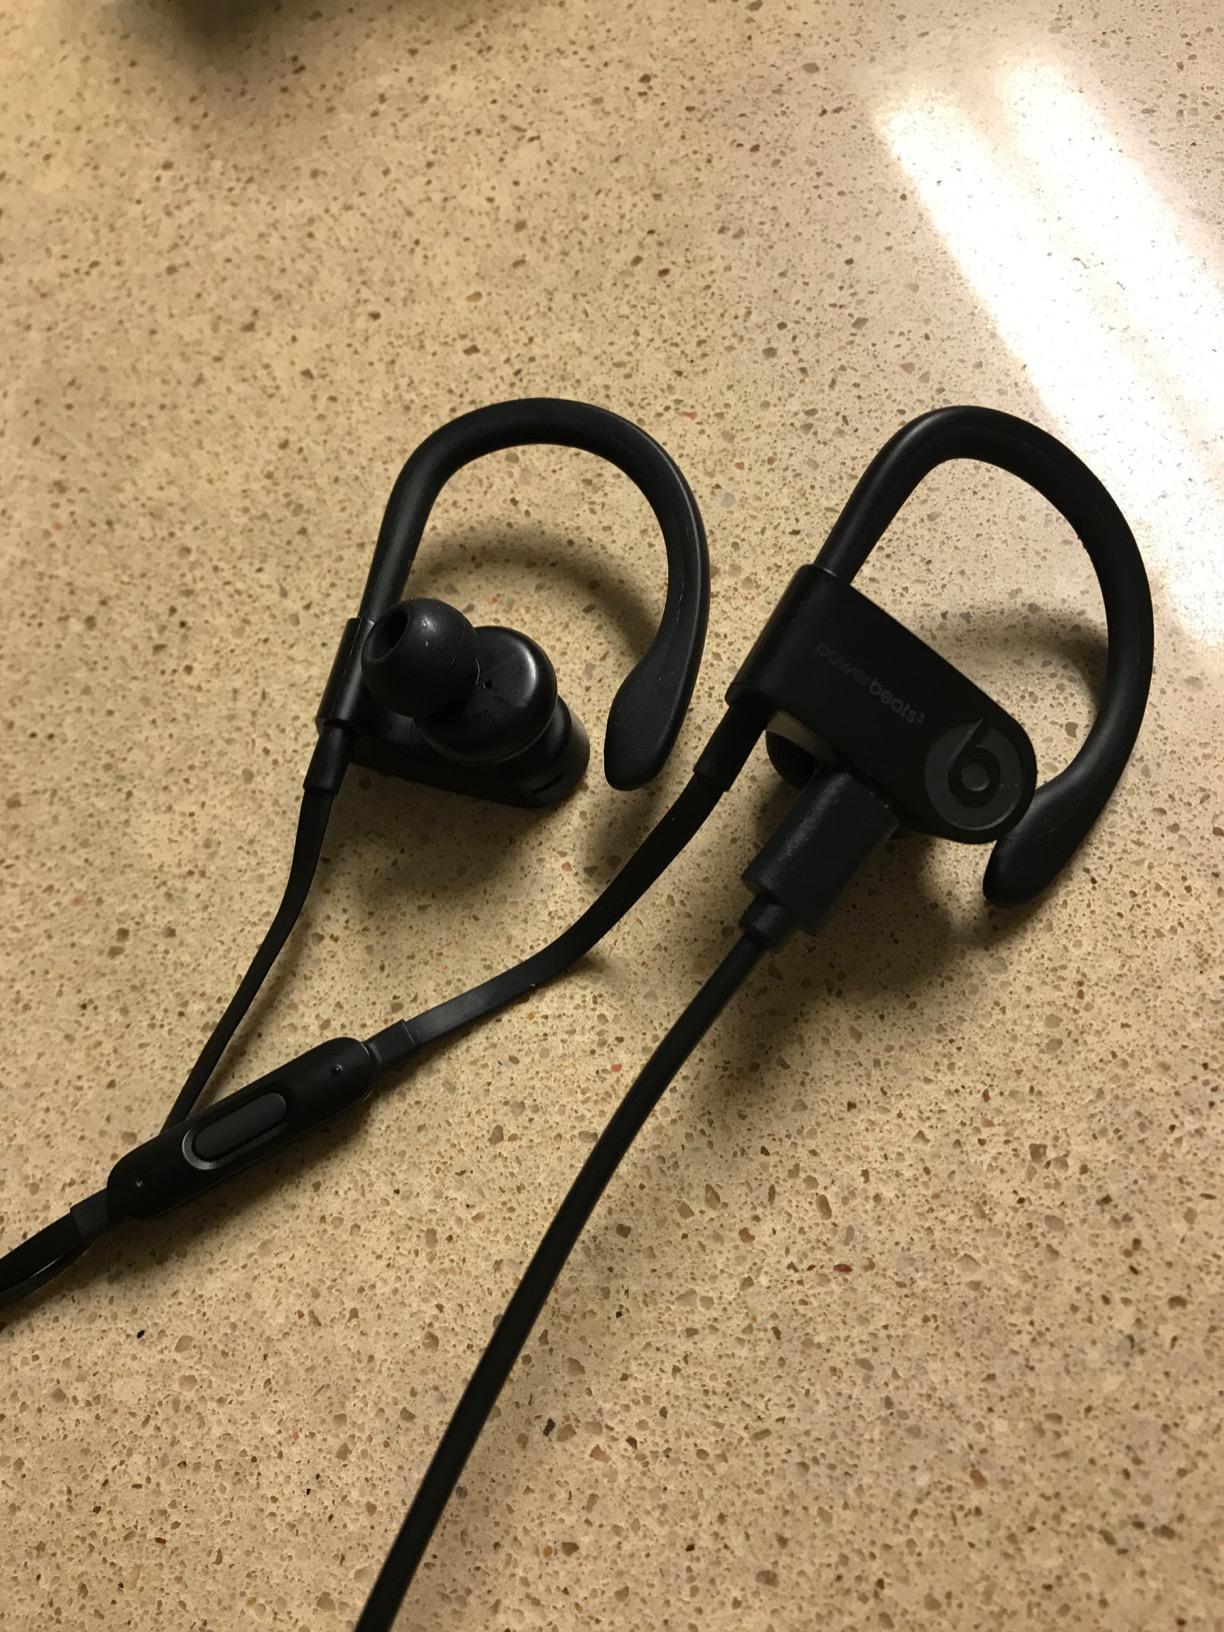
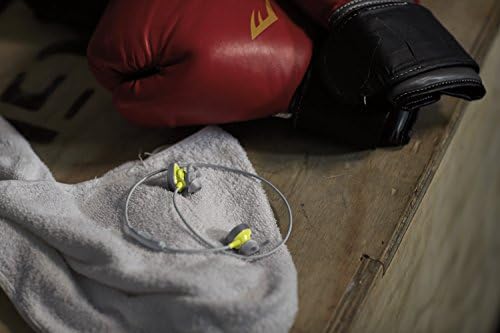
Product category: headphones
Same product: no